Question: Please indicate a possible affordance area of the beat_drum that can be used for beating
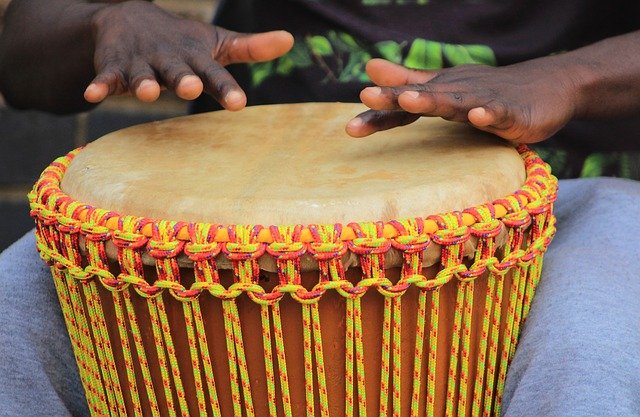
Answer: [54.28, 94.963, 532.577, 263.473]